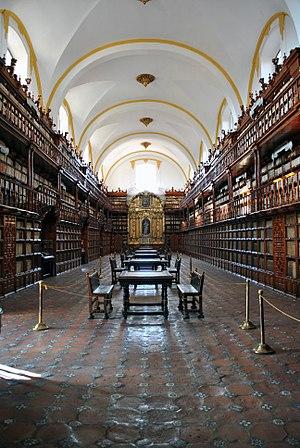
La Nouvelle-Espagne, ou Vice-Royauté de Nouvelle-Espagne, était une division administrative de l'ancien Empire espagnol ; il s'agissait, plus précisément, d'une vice-royauté de la monarchie catholique espagnole. Instaurée en 1535, elle n'a disparu qu'à l'indépendance du Mexique en 1821. De ce fait, on l'a également appelée, rétrospectivement, le « Vieux Mexique ».